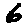
Label: 6